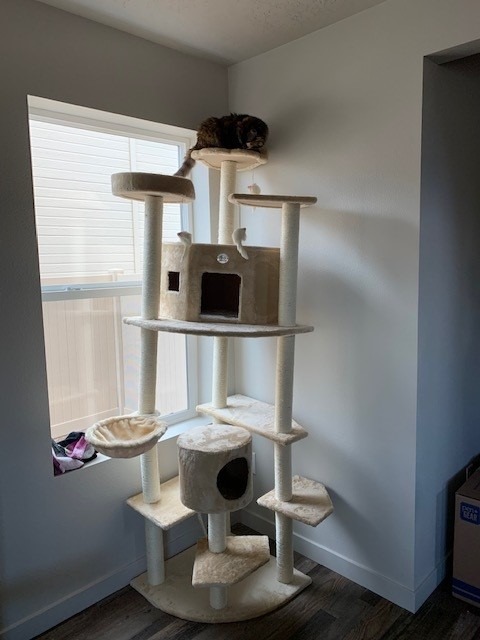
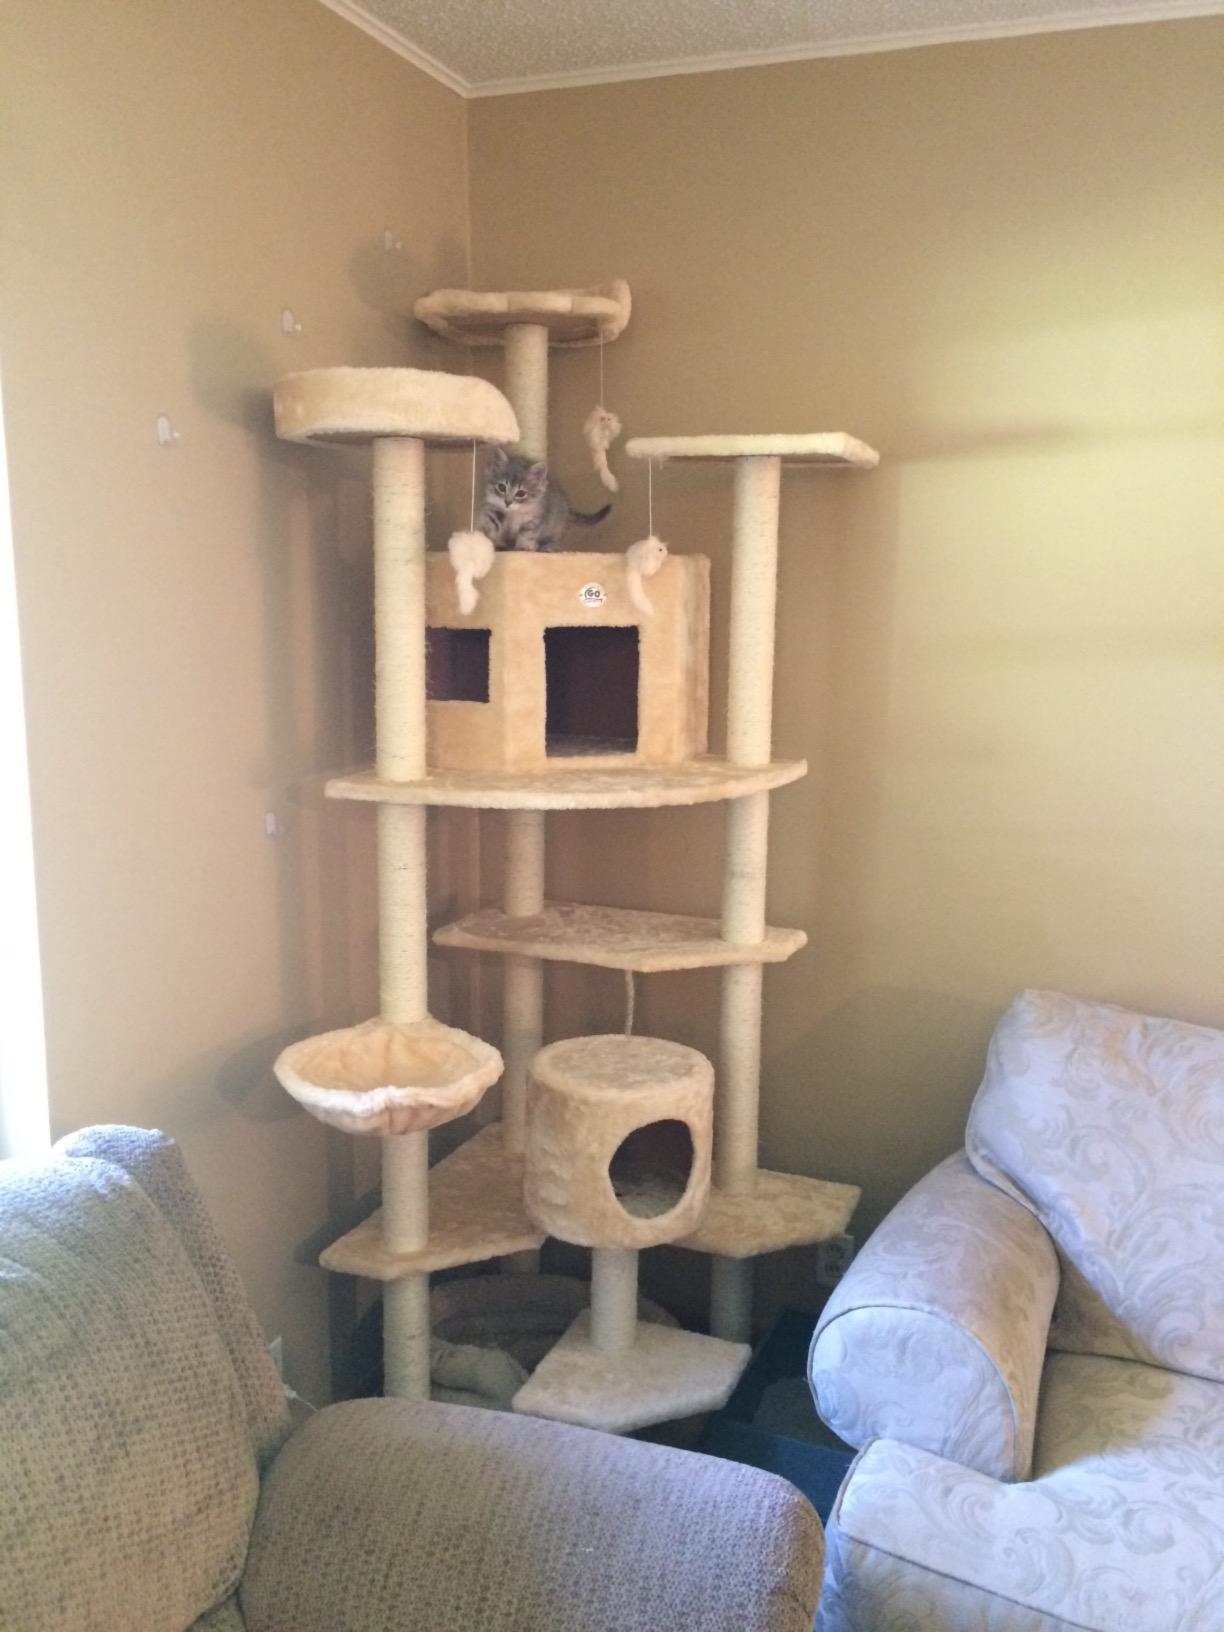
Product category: items_cat tree
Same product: yes